Paris in the 18th century

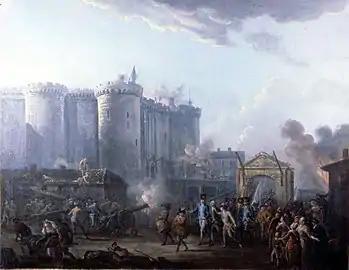
The storming of the Bastille on 14 July 1789 during the French Revolution, (Musée de la Révolution française).

The most famous of Paris theater companies, the Comédie-Francaise, was located since 1689 on the rue des Fossés-Saint-Germain-des-Prés (now 14 rue de l'Ancienne-Comédie). In 1770, because of the decrepitude of their old theater, they were forced to move to the hall of machines of the Tuileries Palace. The hall was too large and not adapted to their style of theater, so they moved back to the left bank to the Odéon Theater. With the arrival of the Revolution, the theater company split in two; the actors who were sympathetic to the monarchy remained in place, but on 3 September 1793, after a performance of a play called "Paméla ou la Vertu récompensé" by François de Neufchâteau, which the more radical Jacobins felt was counter-revolutionary, the theater was closed. The actors were arrested and barely escaped the guillotine. The actors who were more sympathetic to the Revolution, led by the actor François-Joseph Talma, had installed themselves in a new theater next to the Palais-Royal, built by the architect Victor Louis between 1786 and 1790. They performed first under the name of the "Théatre de la Liberté et de la Égalité", then under the name "Théatre de la Republique"; under the Consulate the scripts of their plays were carefully scrutinized by a "Commissaire" of the government, to assure they did not contain political messages. The political differences of the actors were eventually put aside, the two troupes rejoined into one company, and established themselves in the theater which is still the home of the Comédie-Française today.